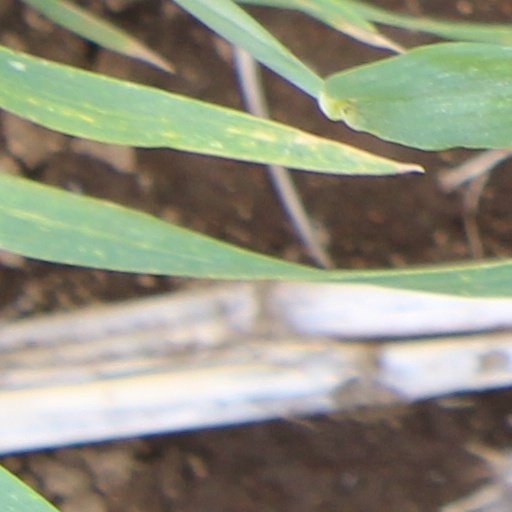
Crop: wheat